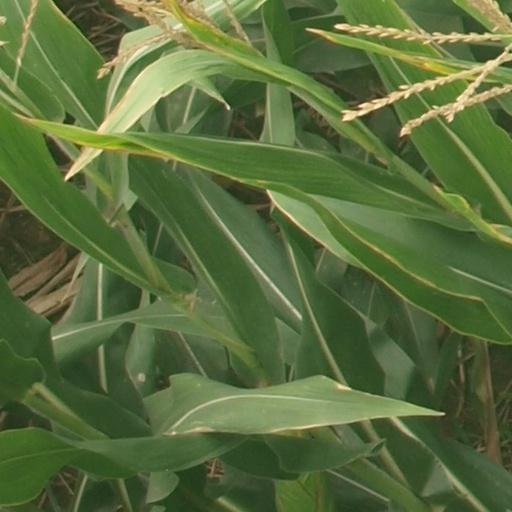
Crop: maize; corn